Samuel Endicott Peabody

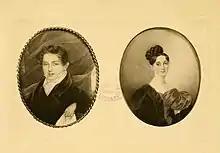
Portrait of his parents, Francis and Martha Peabody

Peabody was born on April 19, 1825, in Salem, Massachusetts. He was a son of Col. Francis Peabody (1801–1867) and Martha ( Endicott) Peabody (1799–1891).